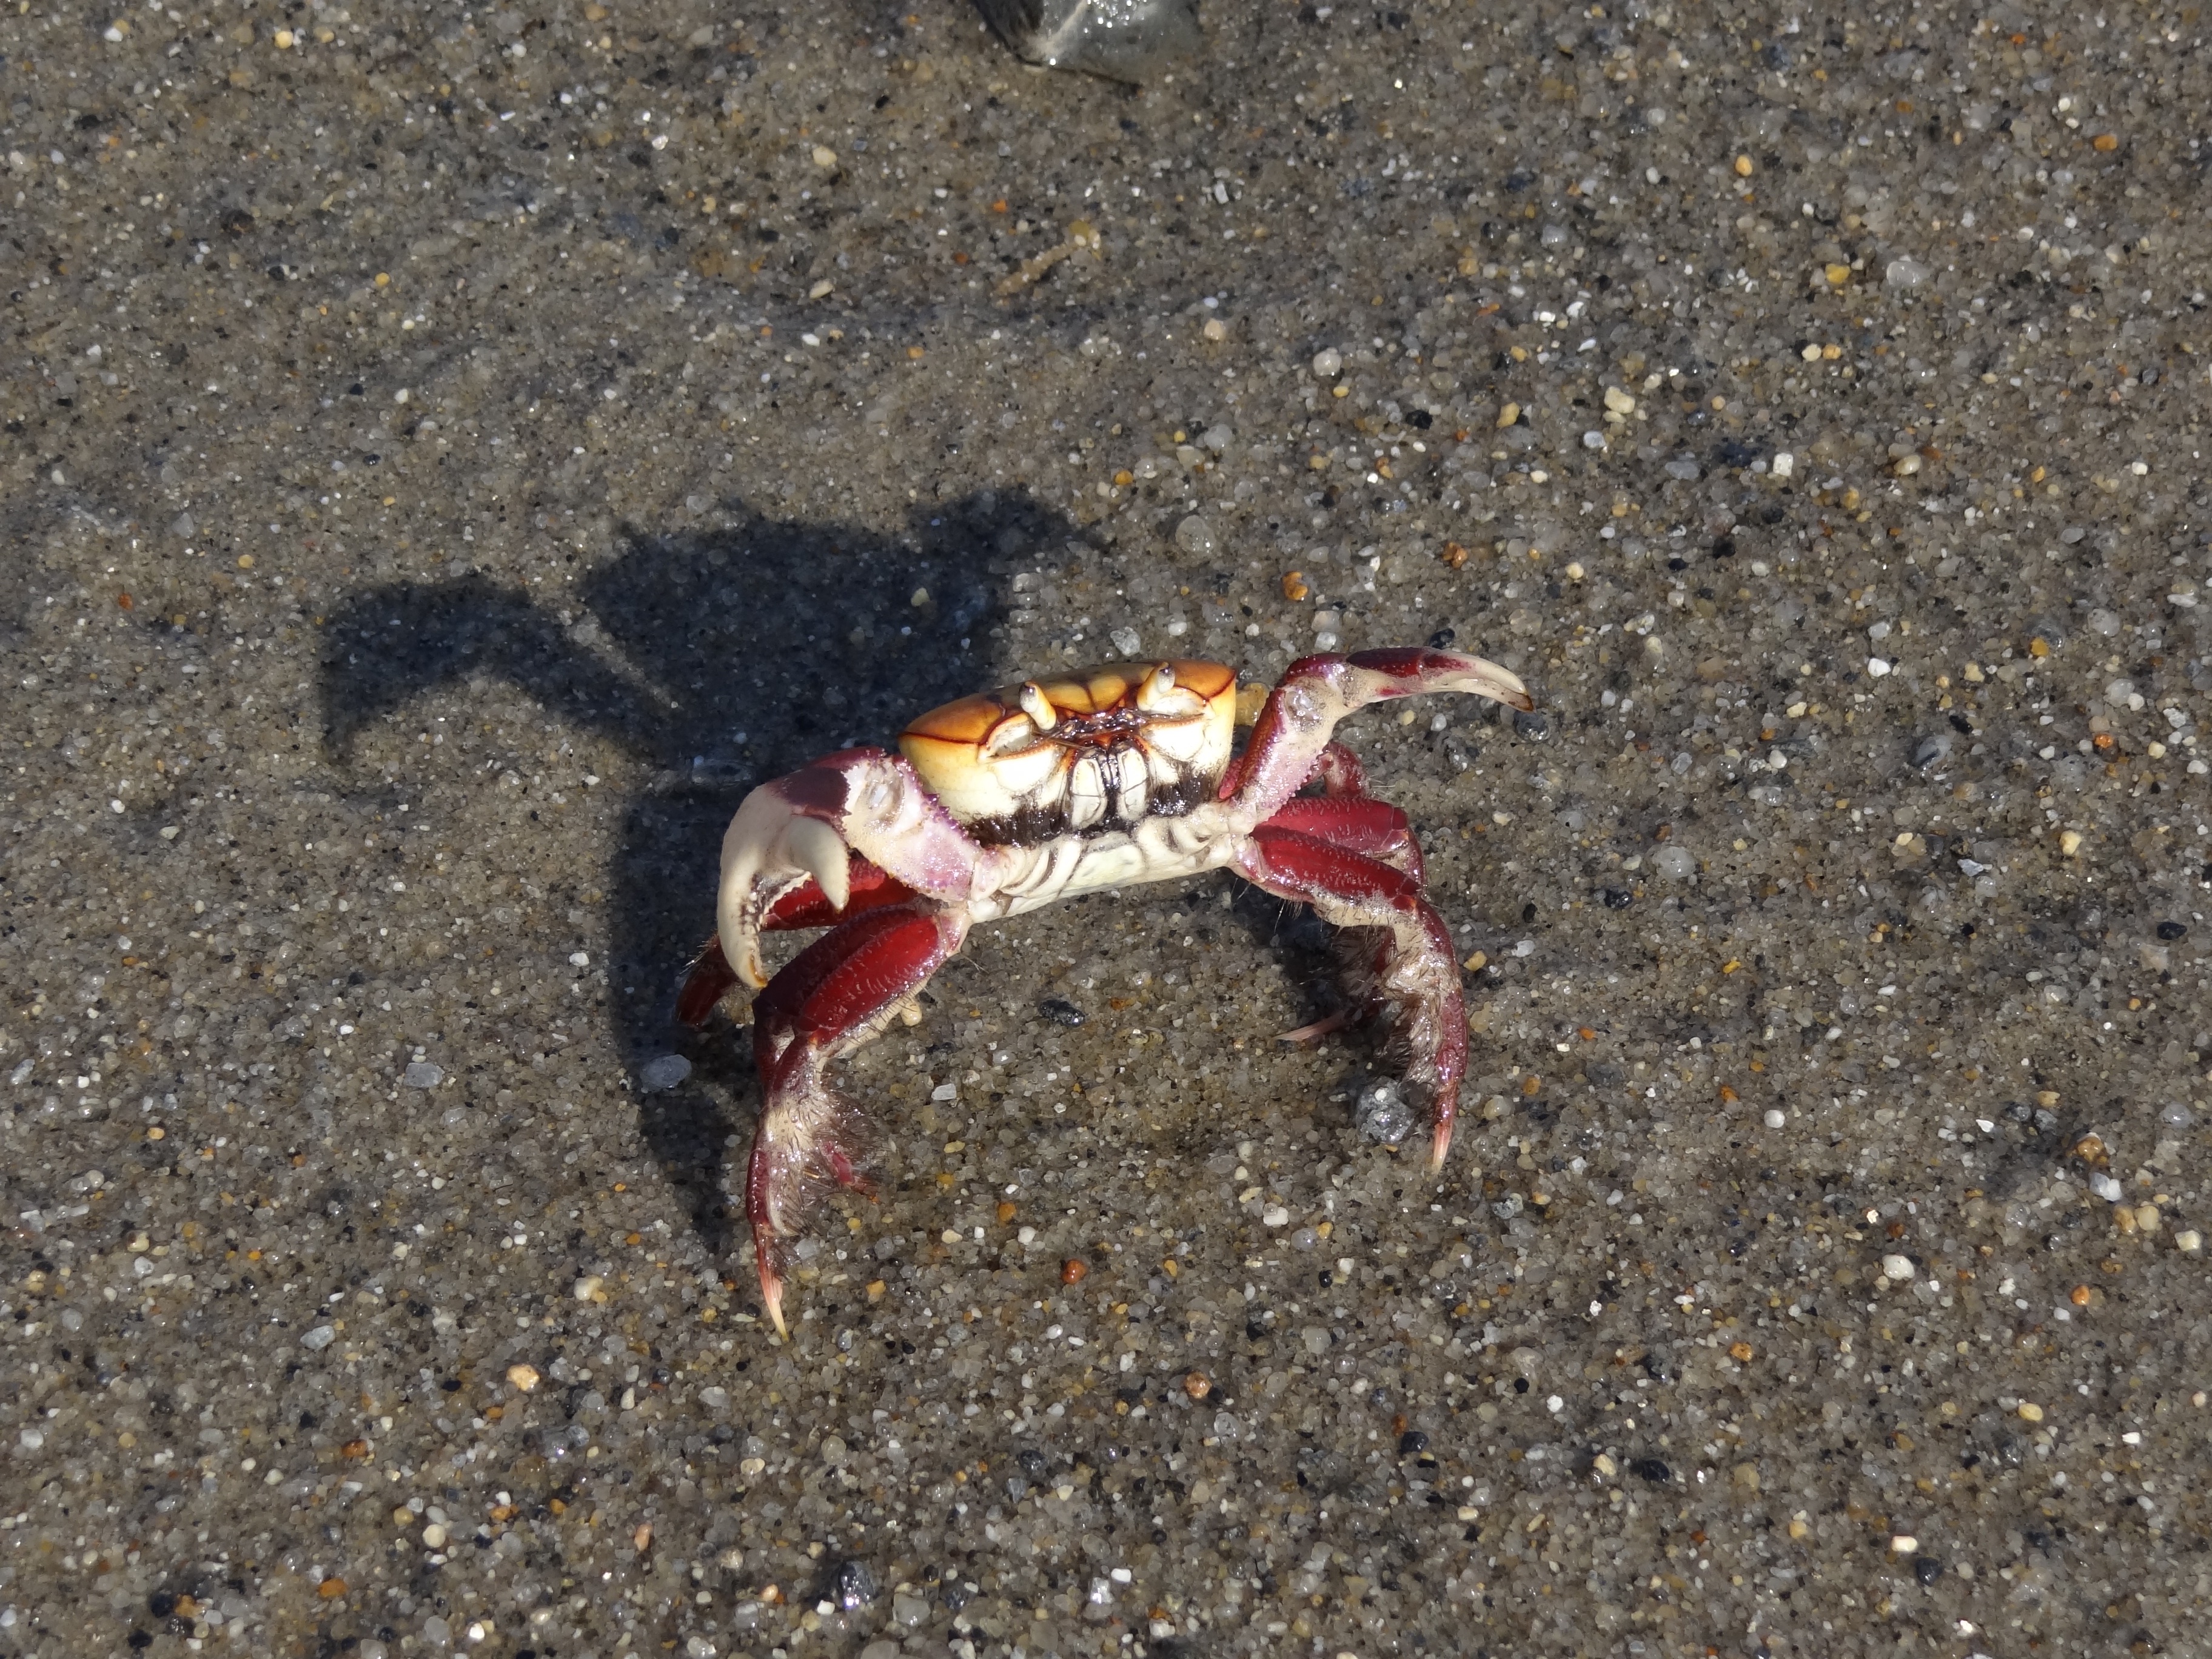
beach, nature, food, seafood, fauna, crab, invertebrate, crustacean, arthropod, marine biology, ocypodidae, decapoda, animal source foods, fiddler crab, dungeness crab